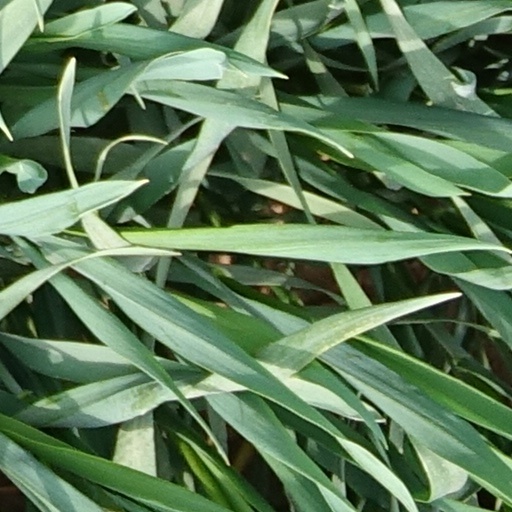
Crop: wheat